Belconnen

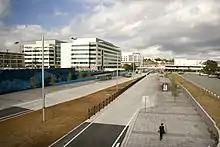
Belconnen Community Bus Station, located on the former site of the original bus interchange

The ACTION bus service which provides public transport throughout Canberra is the only form of regularly scheduled public transport in Belconnen. Services from the various suburbs generally pass through a bus interchange at Belconnen Town Centre from where they continue to Civic and the other town centres to Canberra's south. Some services travel to Gungahlin. There are also express services which connect directly with Tuggeranong.